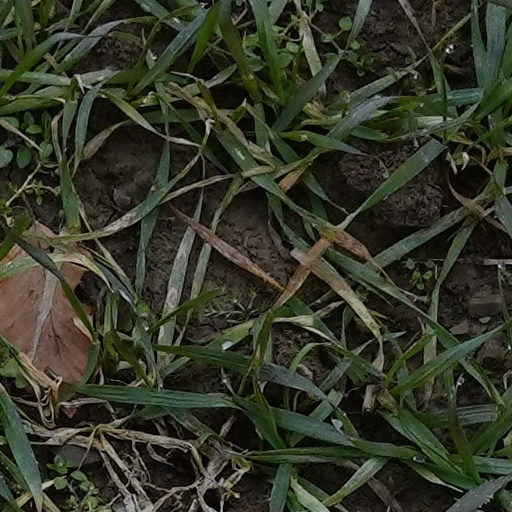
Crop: wheat